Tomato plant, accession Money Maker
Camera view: vertical (180 deg); turntable rotation: 180 degrees
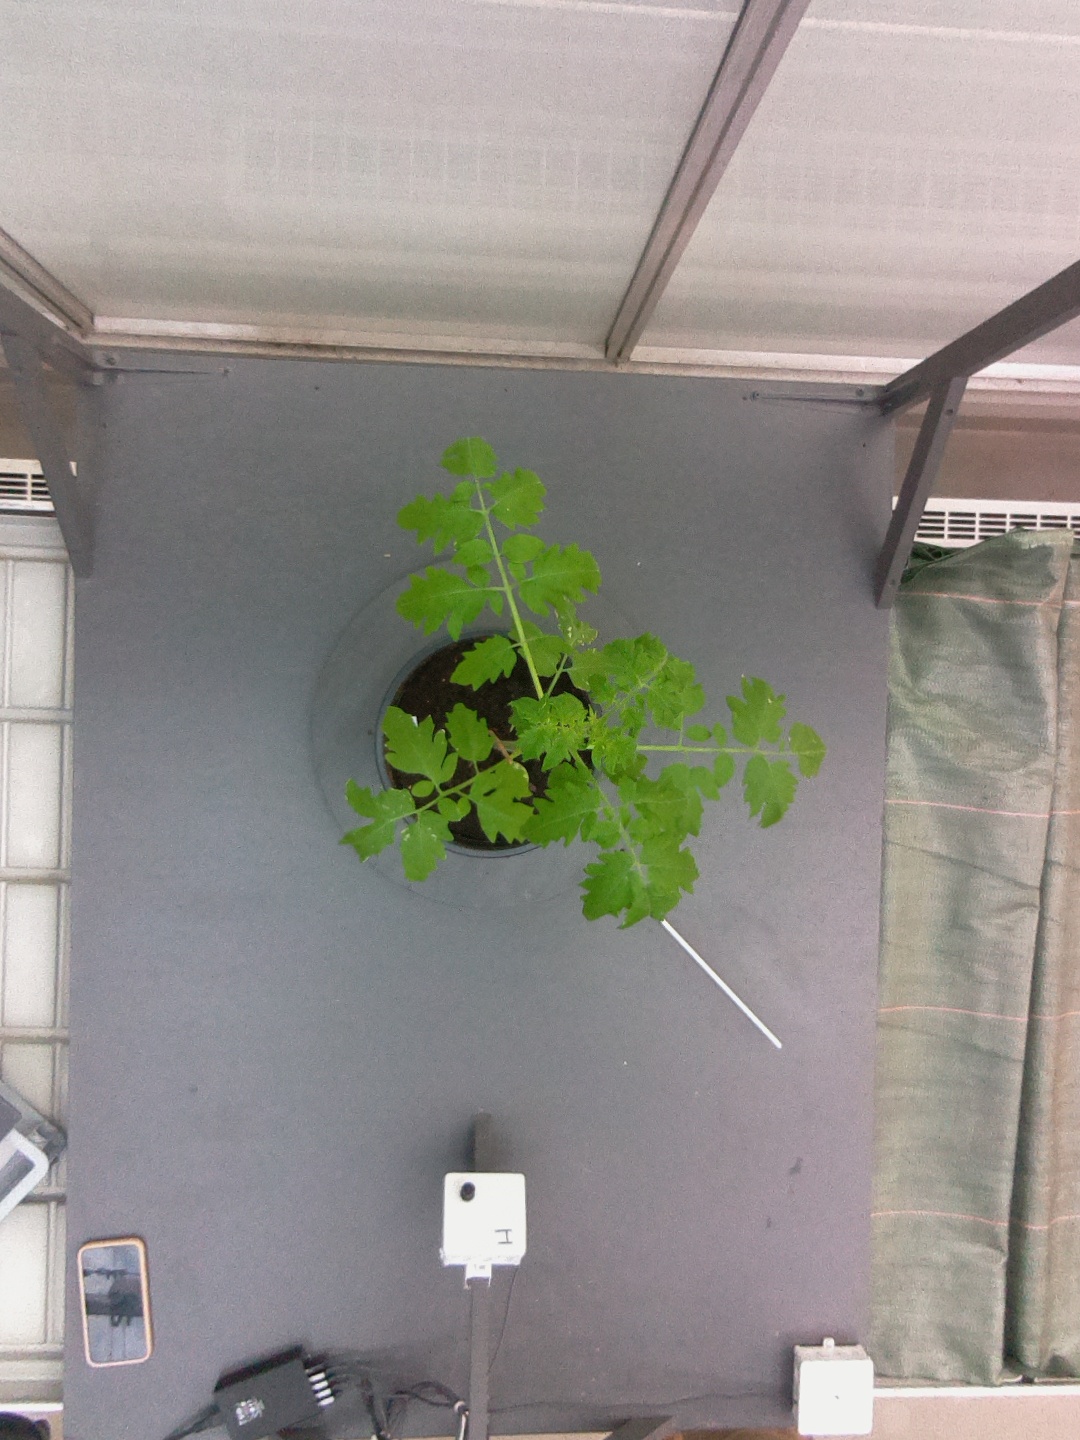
BBCH growth stage 13: 6 of true leaves visible